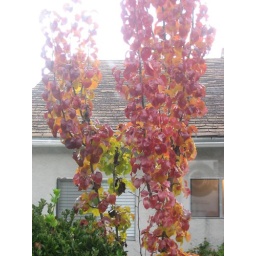
Almond tree in front of kitchen window with nice fall coloring